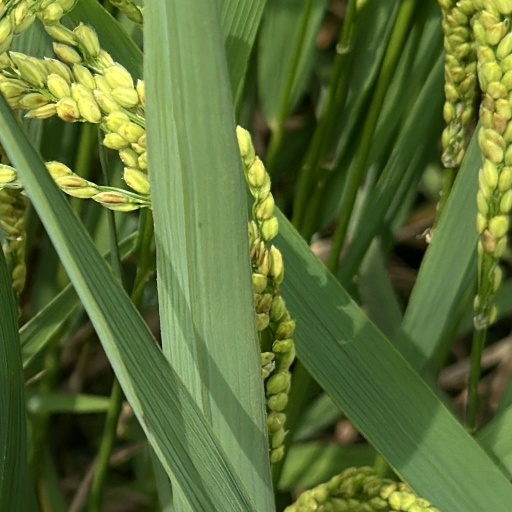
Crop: rice